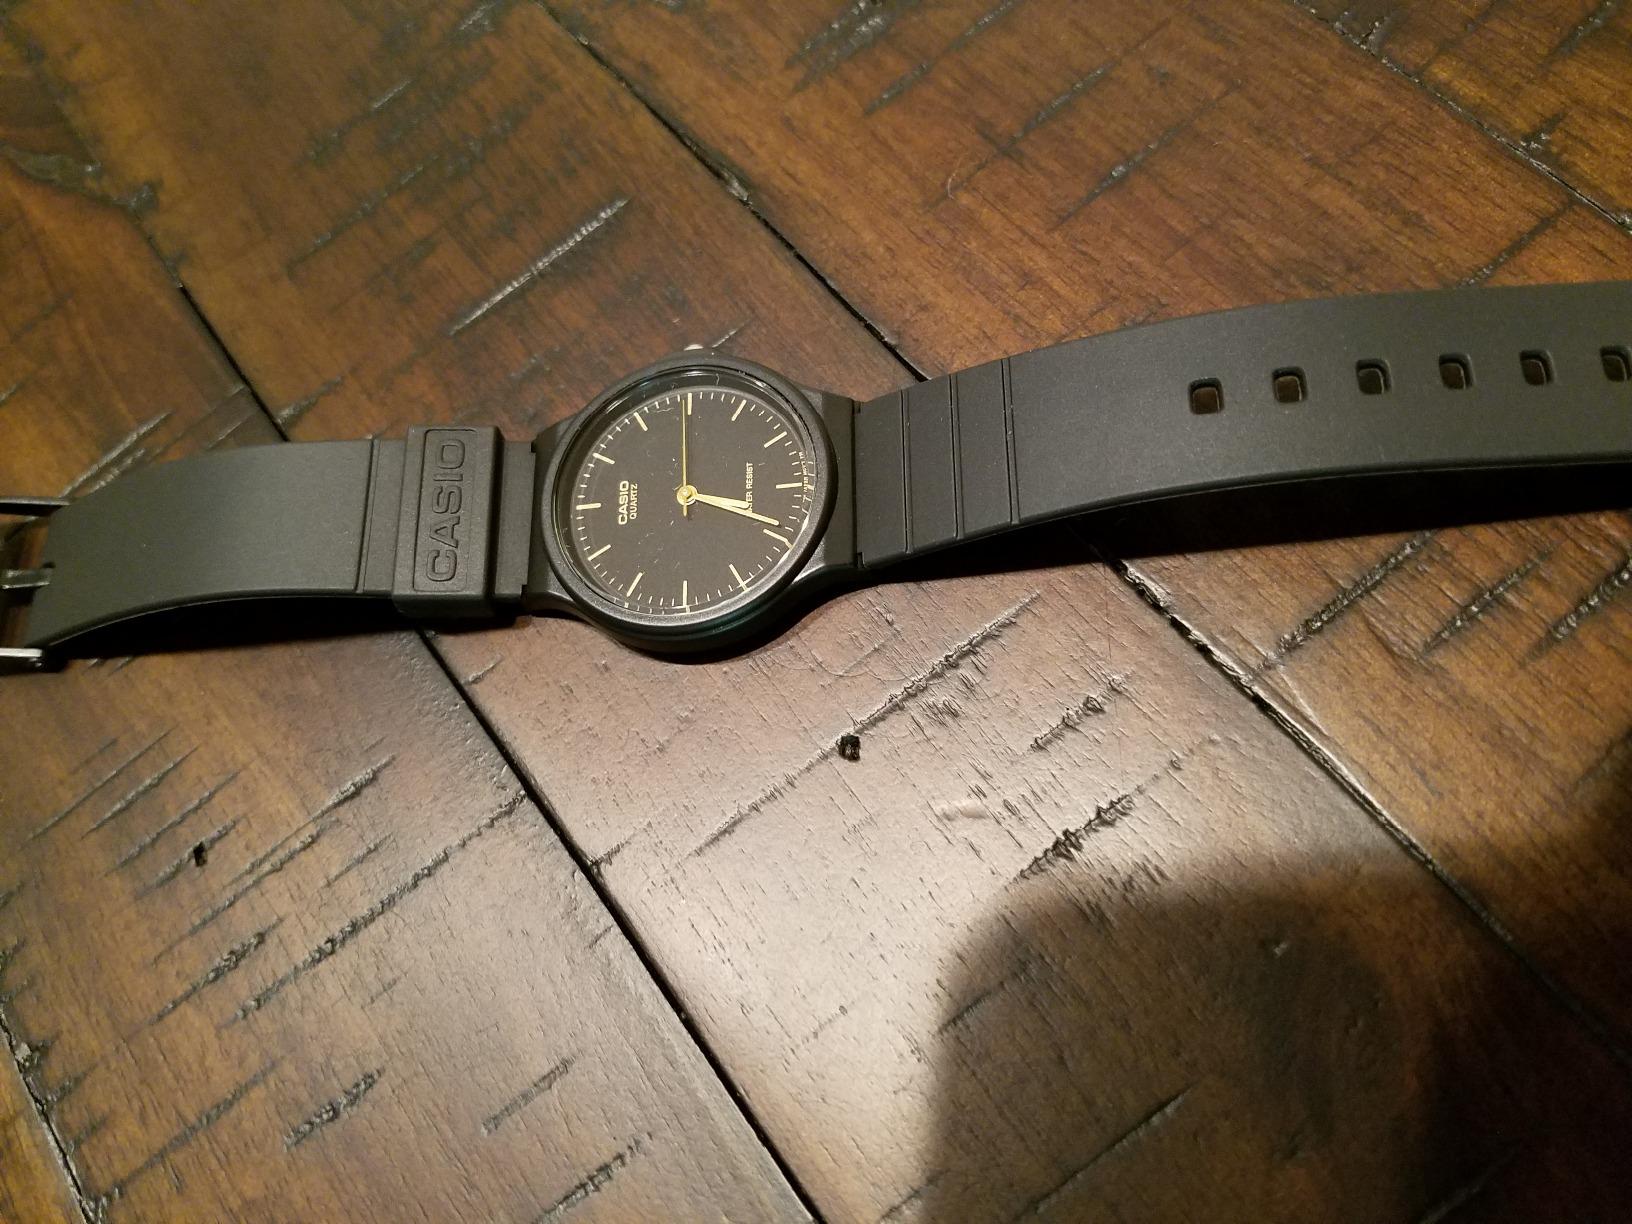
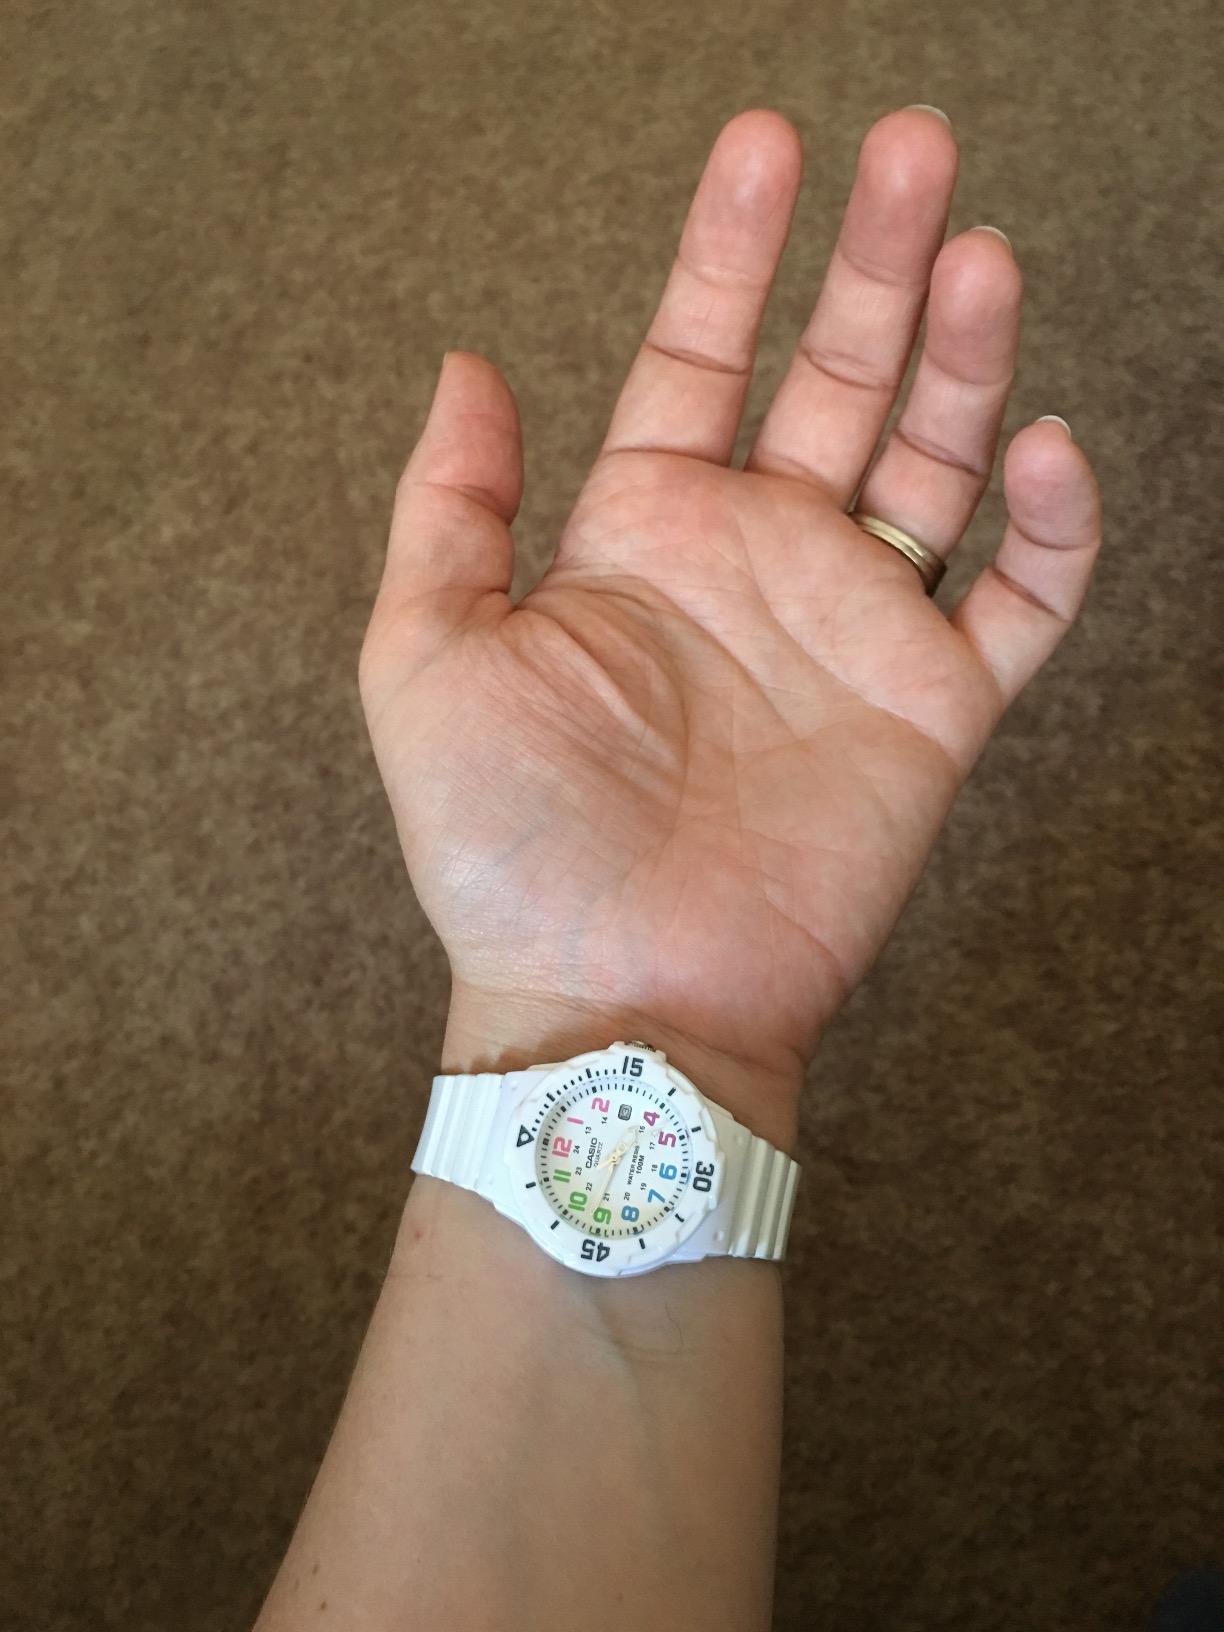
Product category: accessories_watch
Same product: no